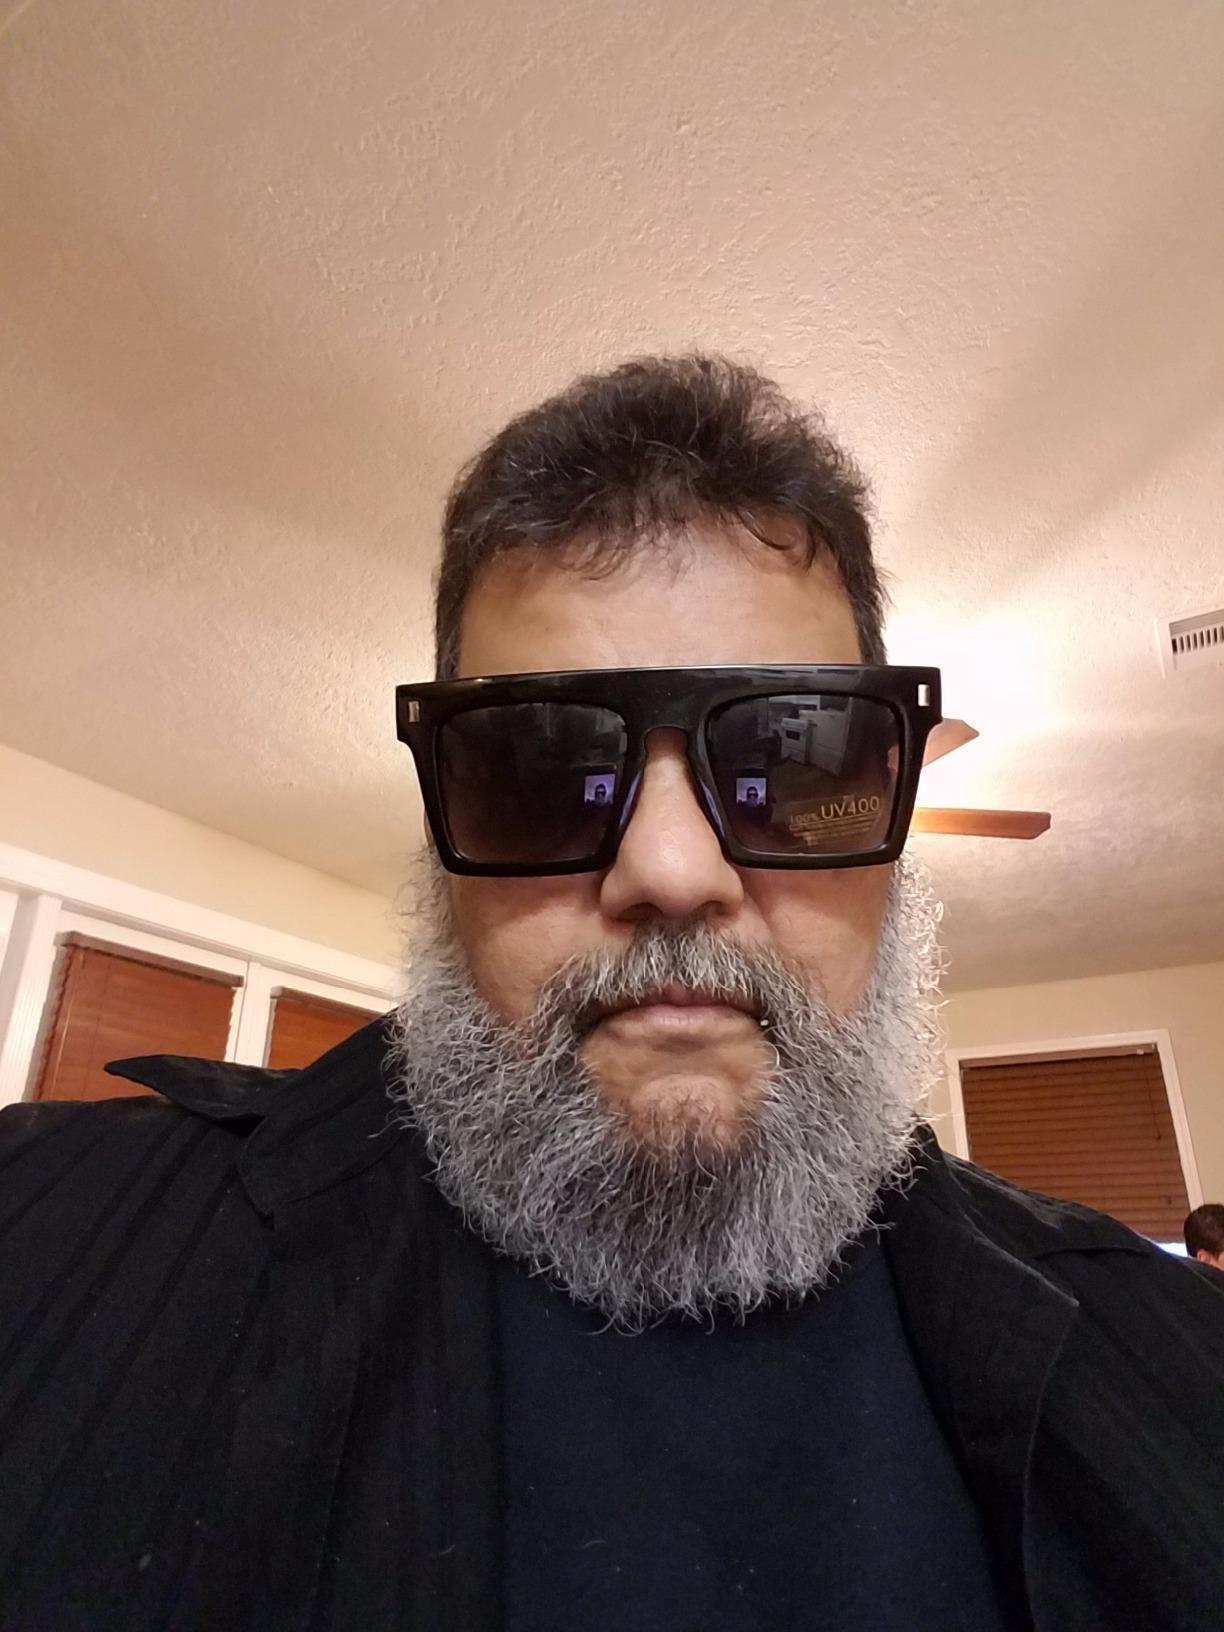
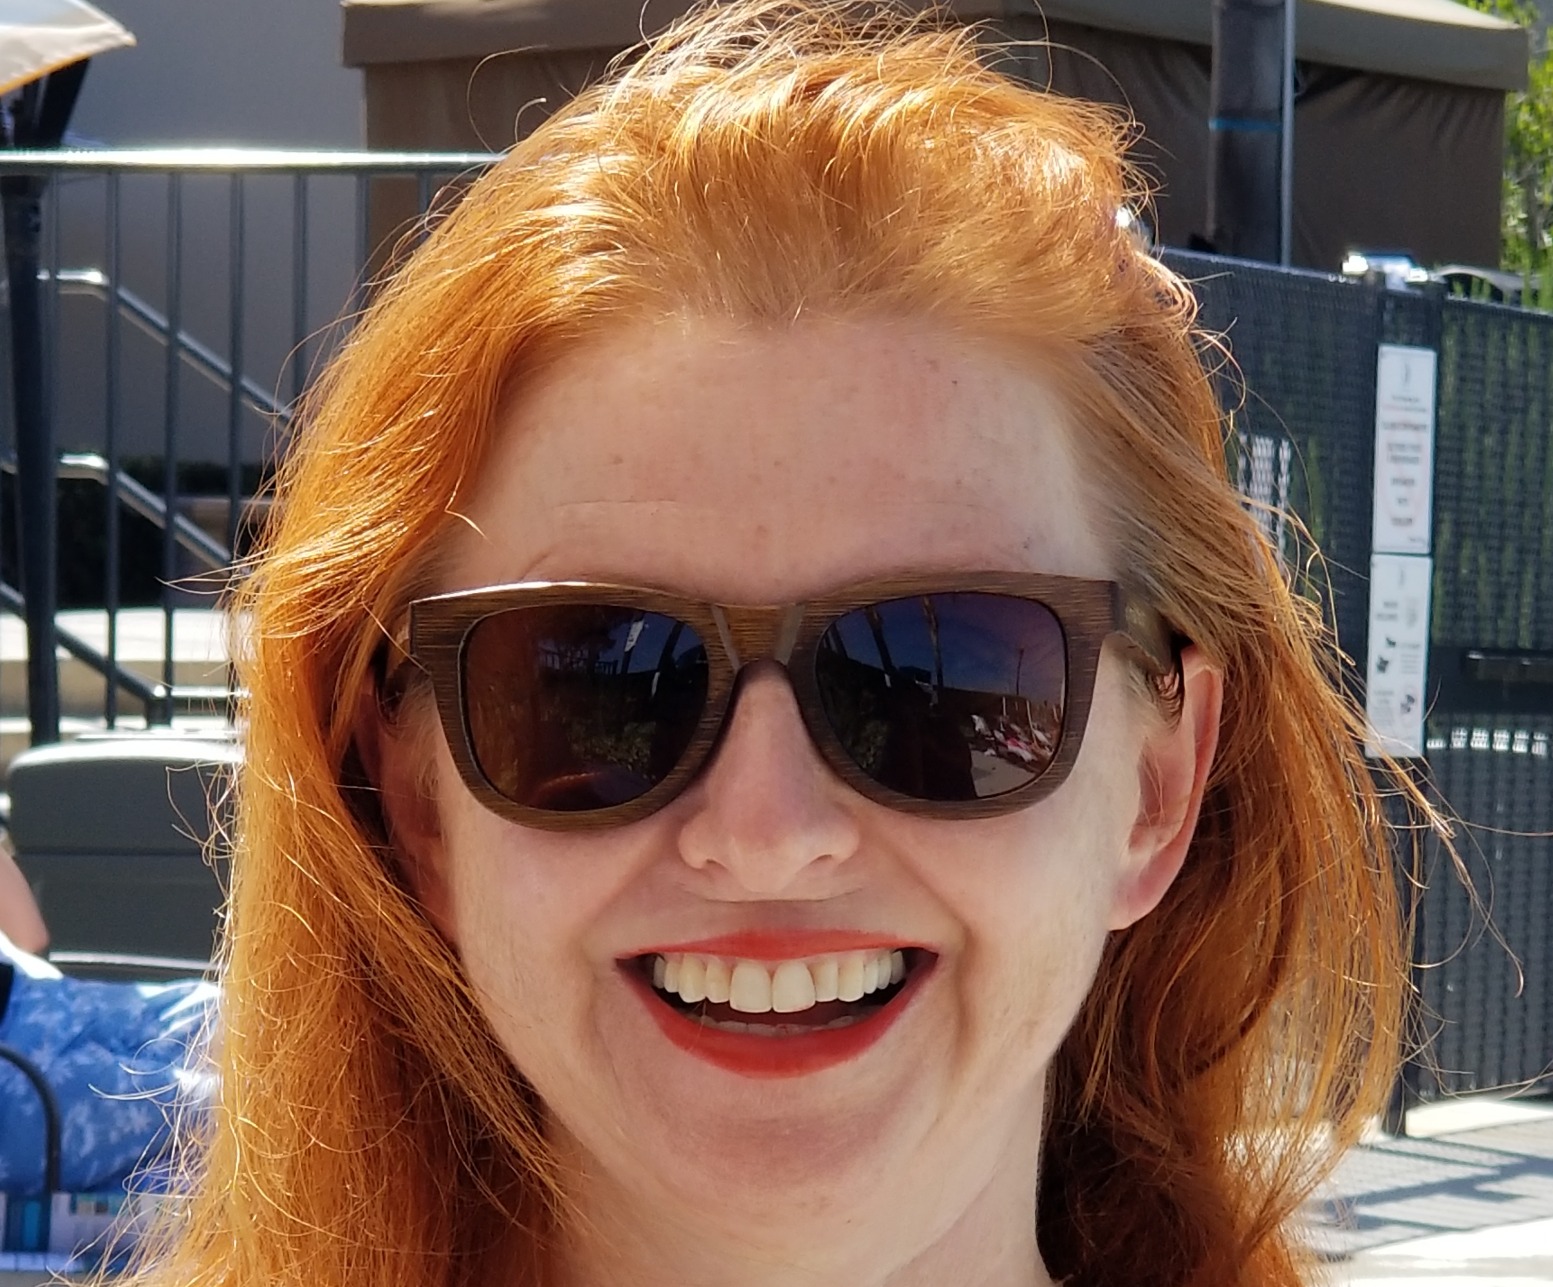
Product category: accessories_sunglasses
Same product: no